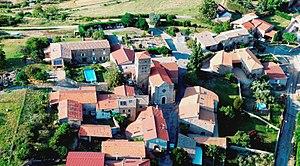
Saint-Jacques-d'Atticieux détail
Saint-Jacques-d'Atticieux est une commune française, située dans le département de l'Ardèche en région Auvergne-Rhône-Alpes.